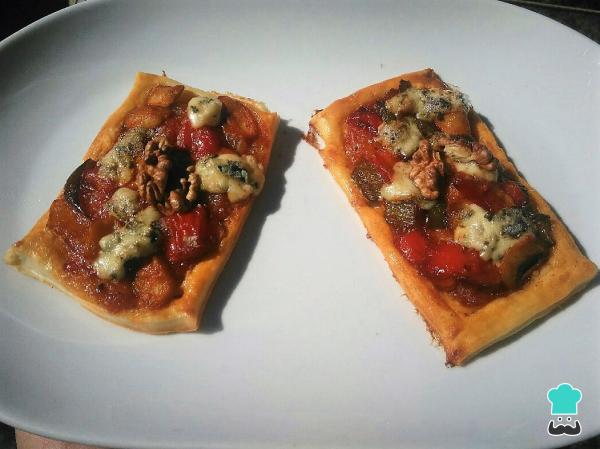
Precalentamos el horno a 200 grados y cocinamos el hojaldre relleno de verduras al horno unos 15 minutos. Si es posible, servir los hojaldres de verduras y queso recién hechos. Si no fuera posible, a la hora de servir, con unos 15-20 segundos de microondas a máxima potencia sera suficiente.